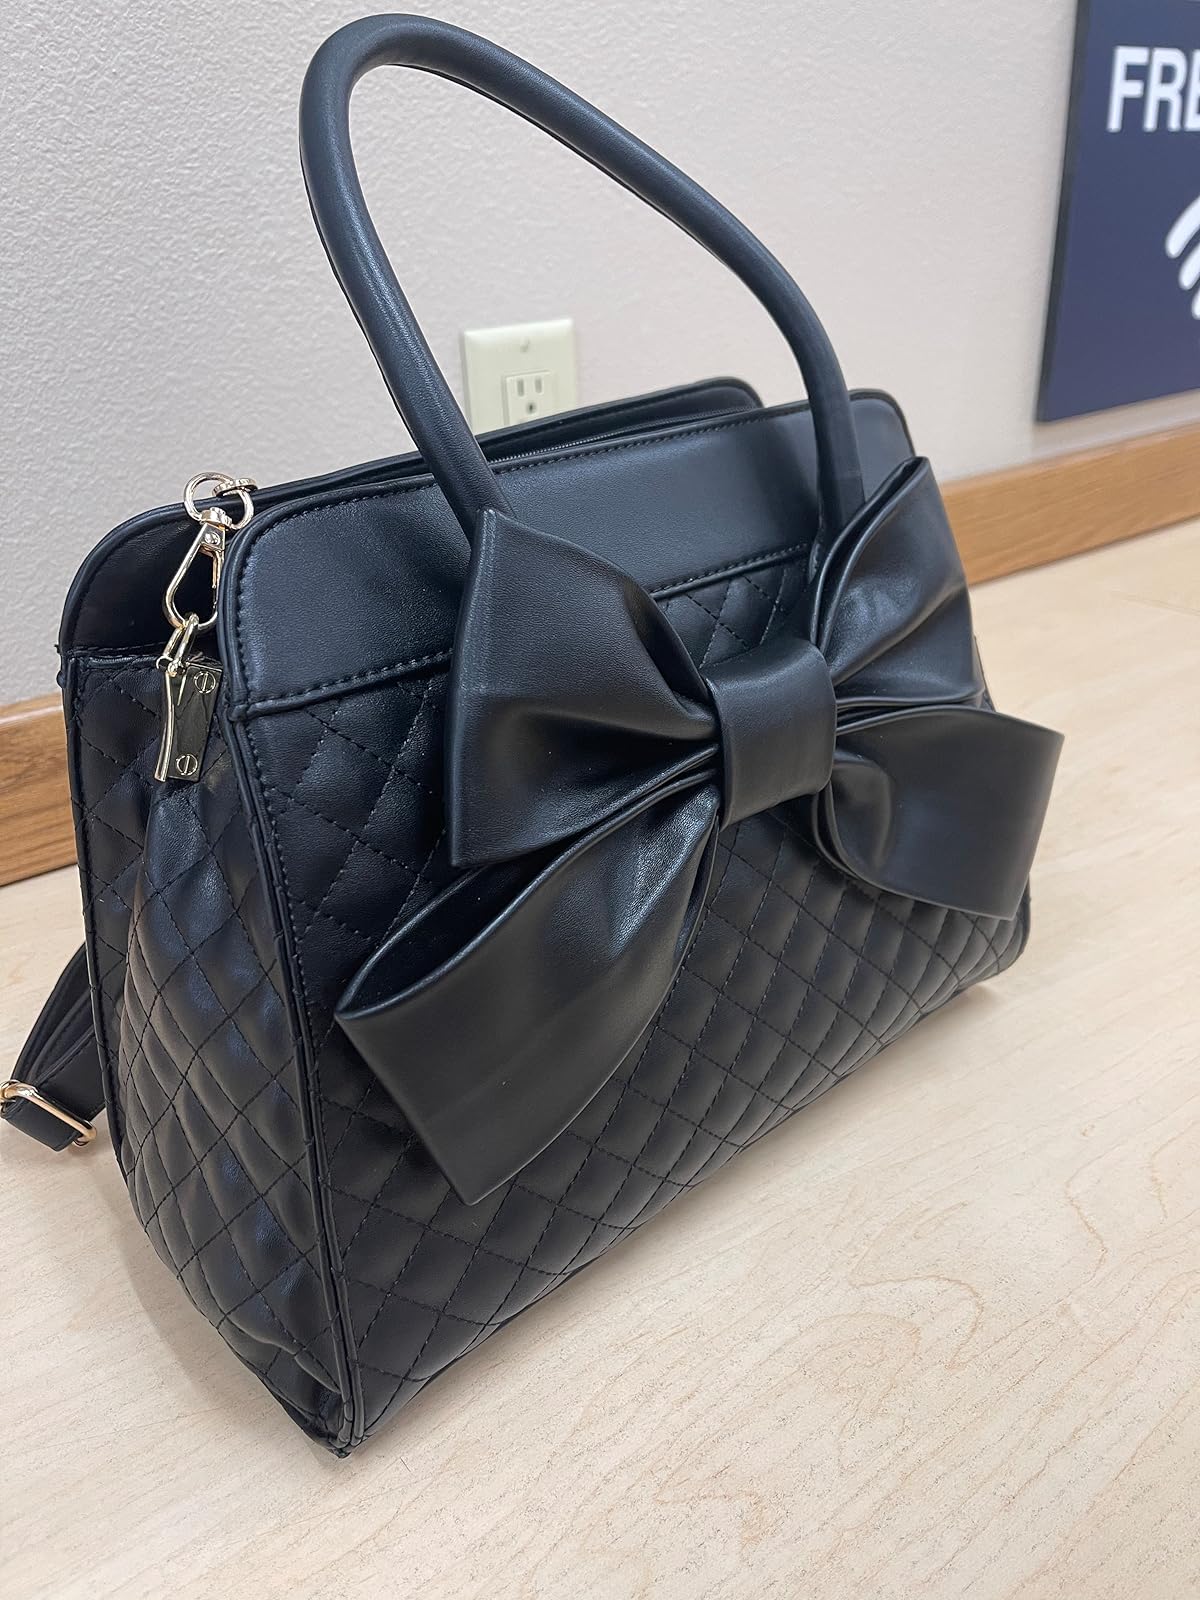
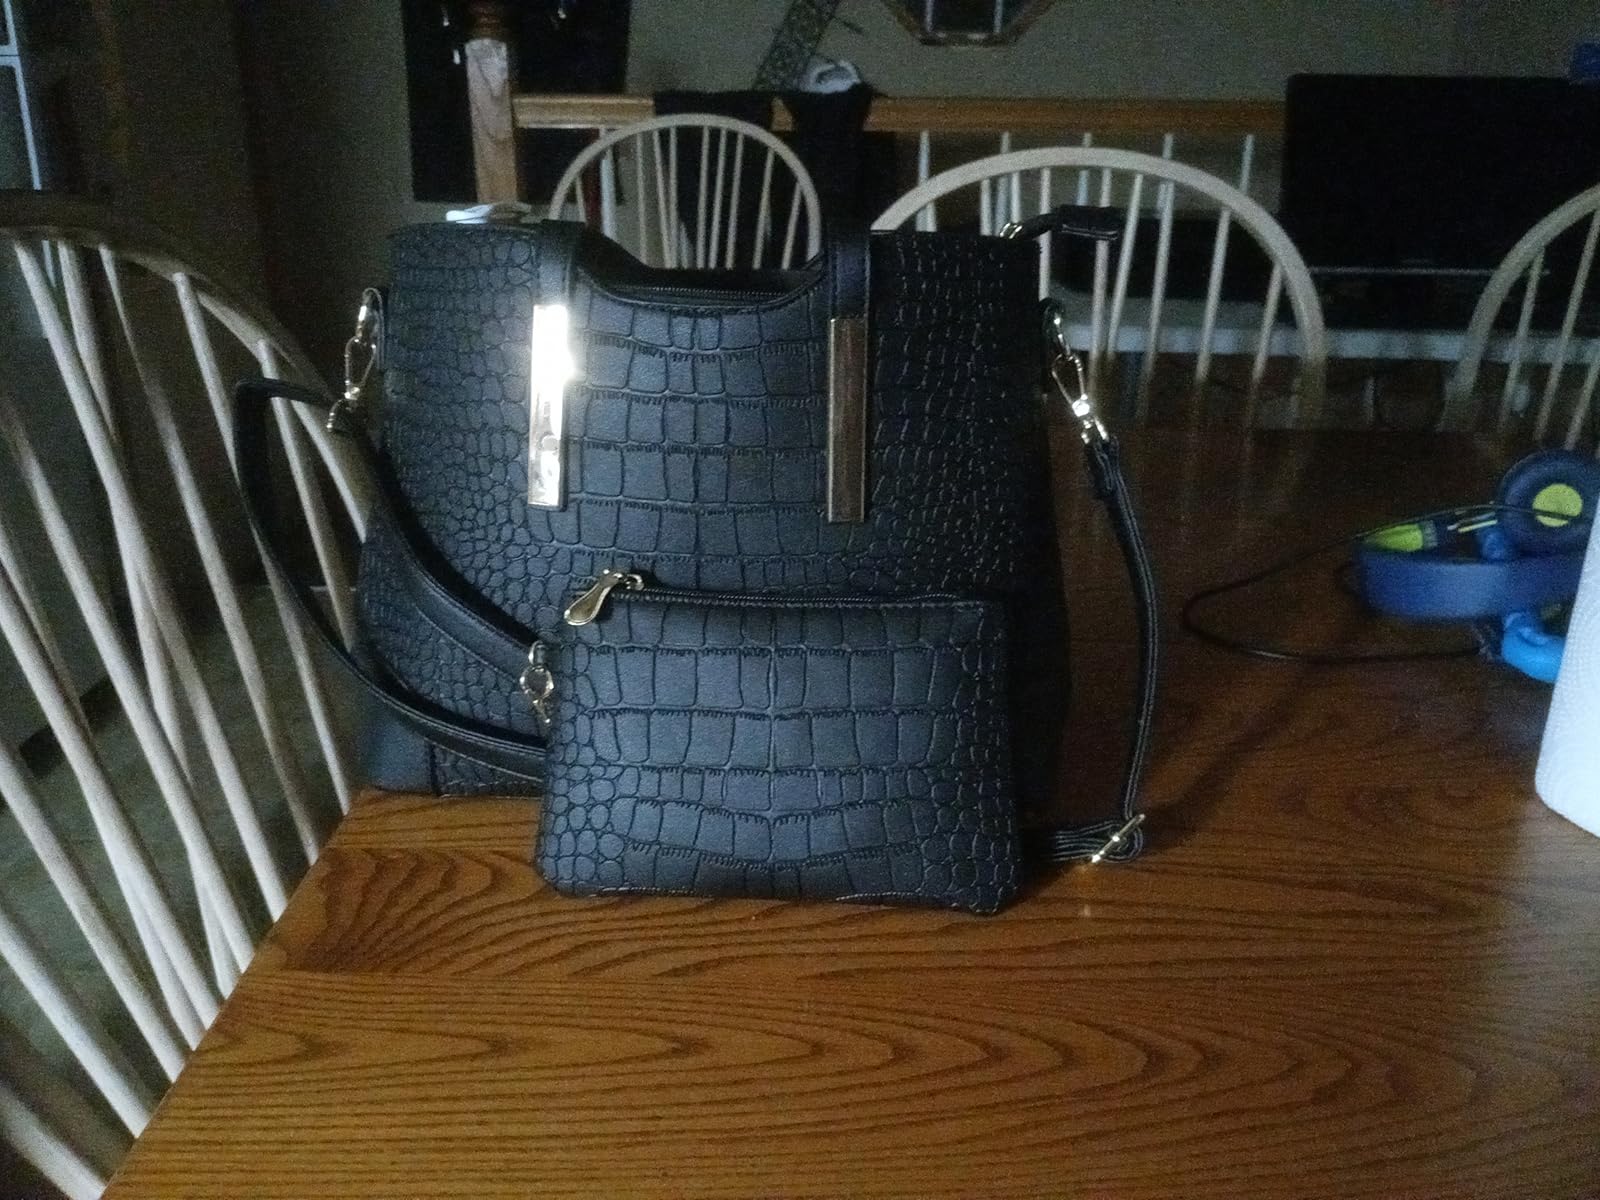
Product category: accessories_handbag
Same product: no